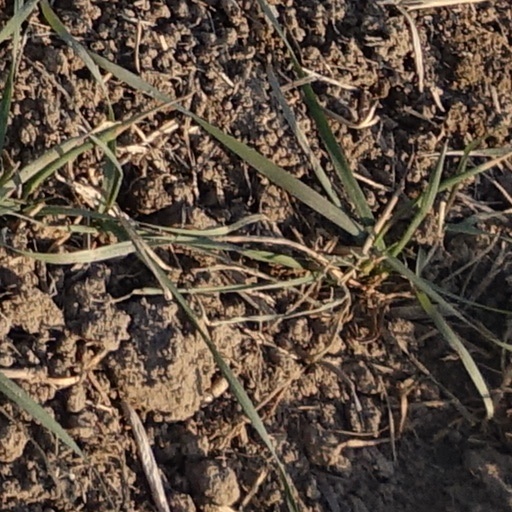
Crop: wheat